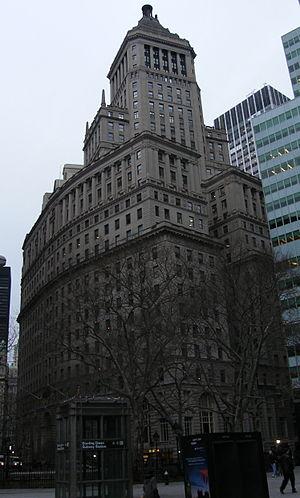
Le 26 Broadway est un gratte-ciel de style néoclassique de bureaux de 159 mètres de hauteur construit à New York en 1924. À l'origine l'immeuble abritait des locaux d'une des branches de la Standard Oil.